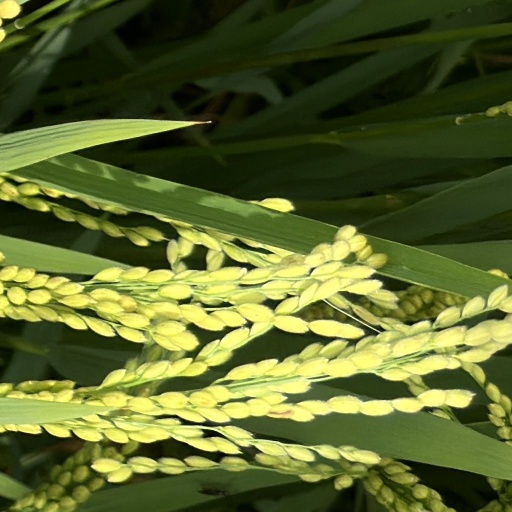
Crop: rice